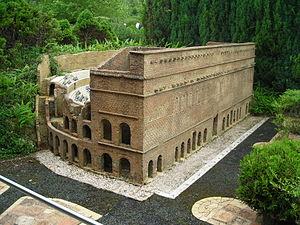
Maquette du théatre d'Orange à France Miniature (Élancourt)
France miniature est un parc de miniatures situé près de Paris, à Élancourt, dans les Yvelines, ouvert depuis 1991.